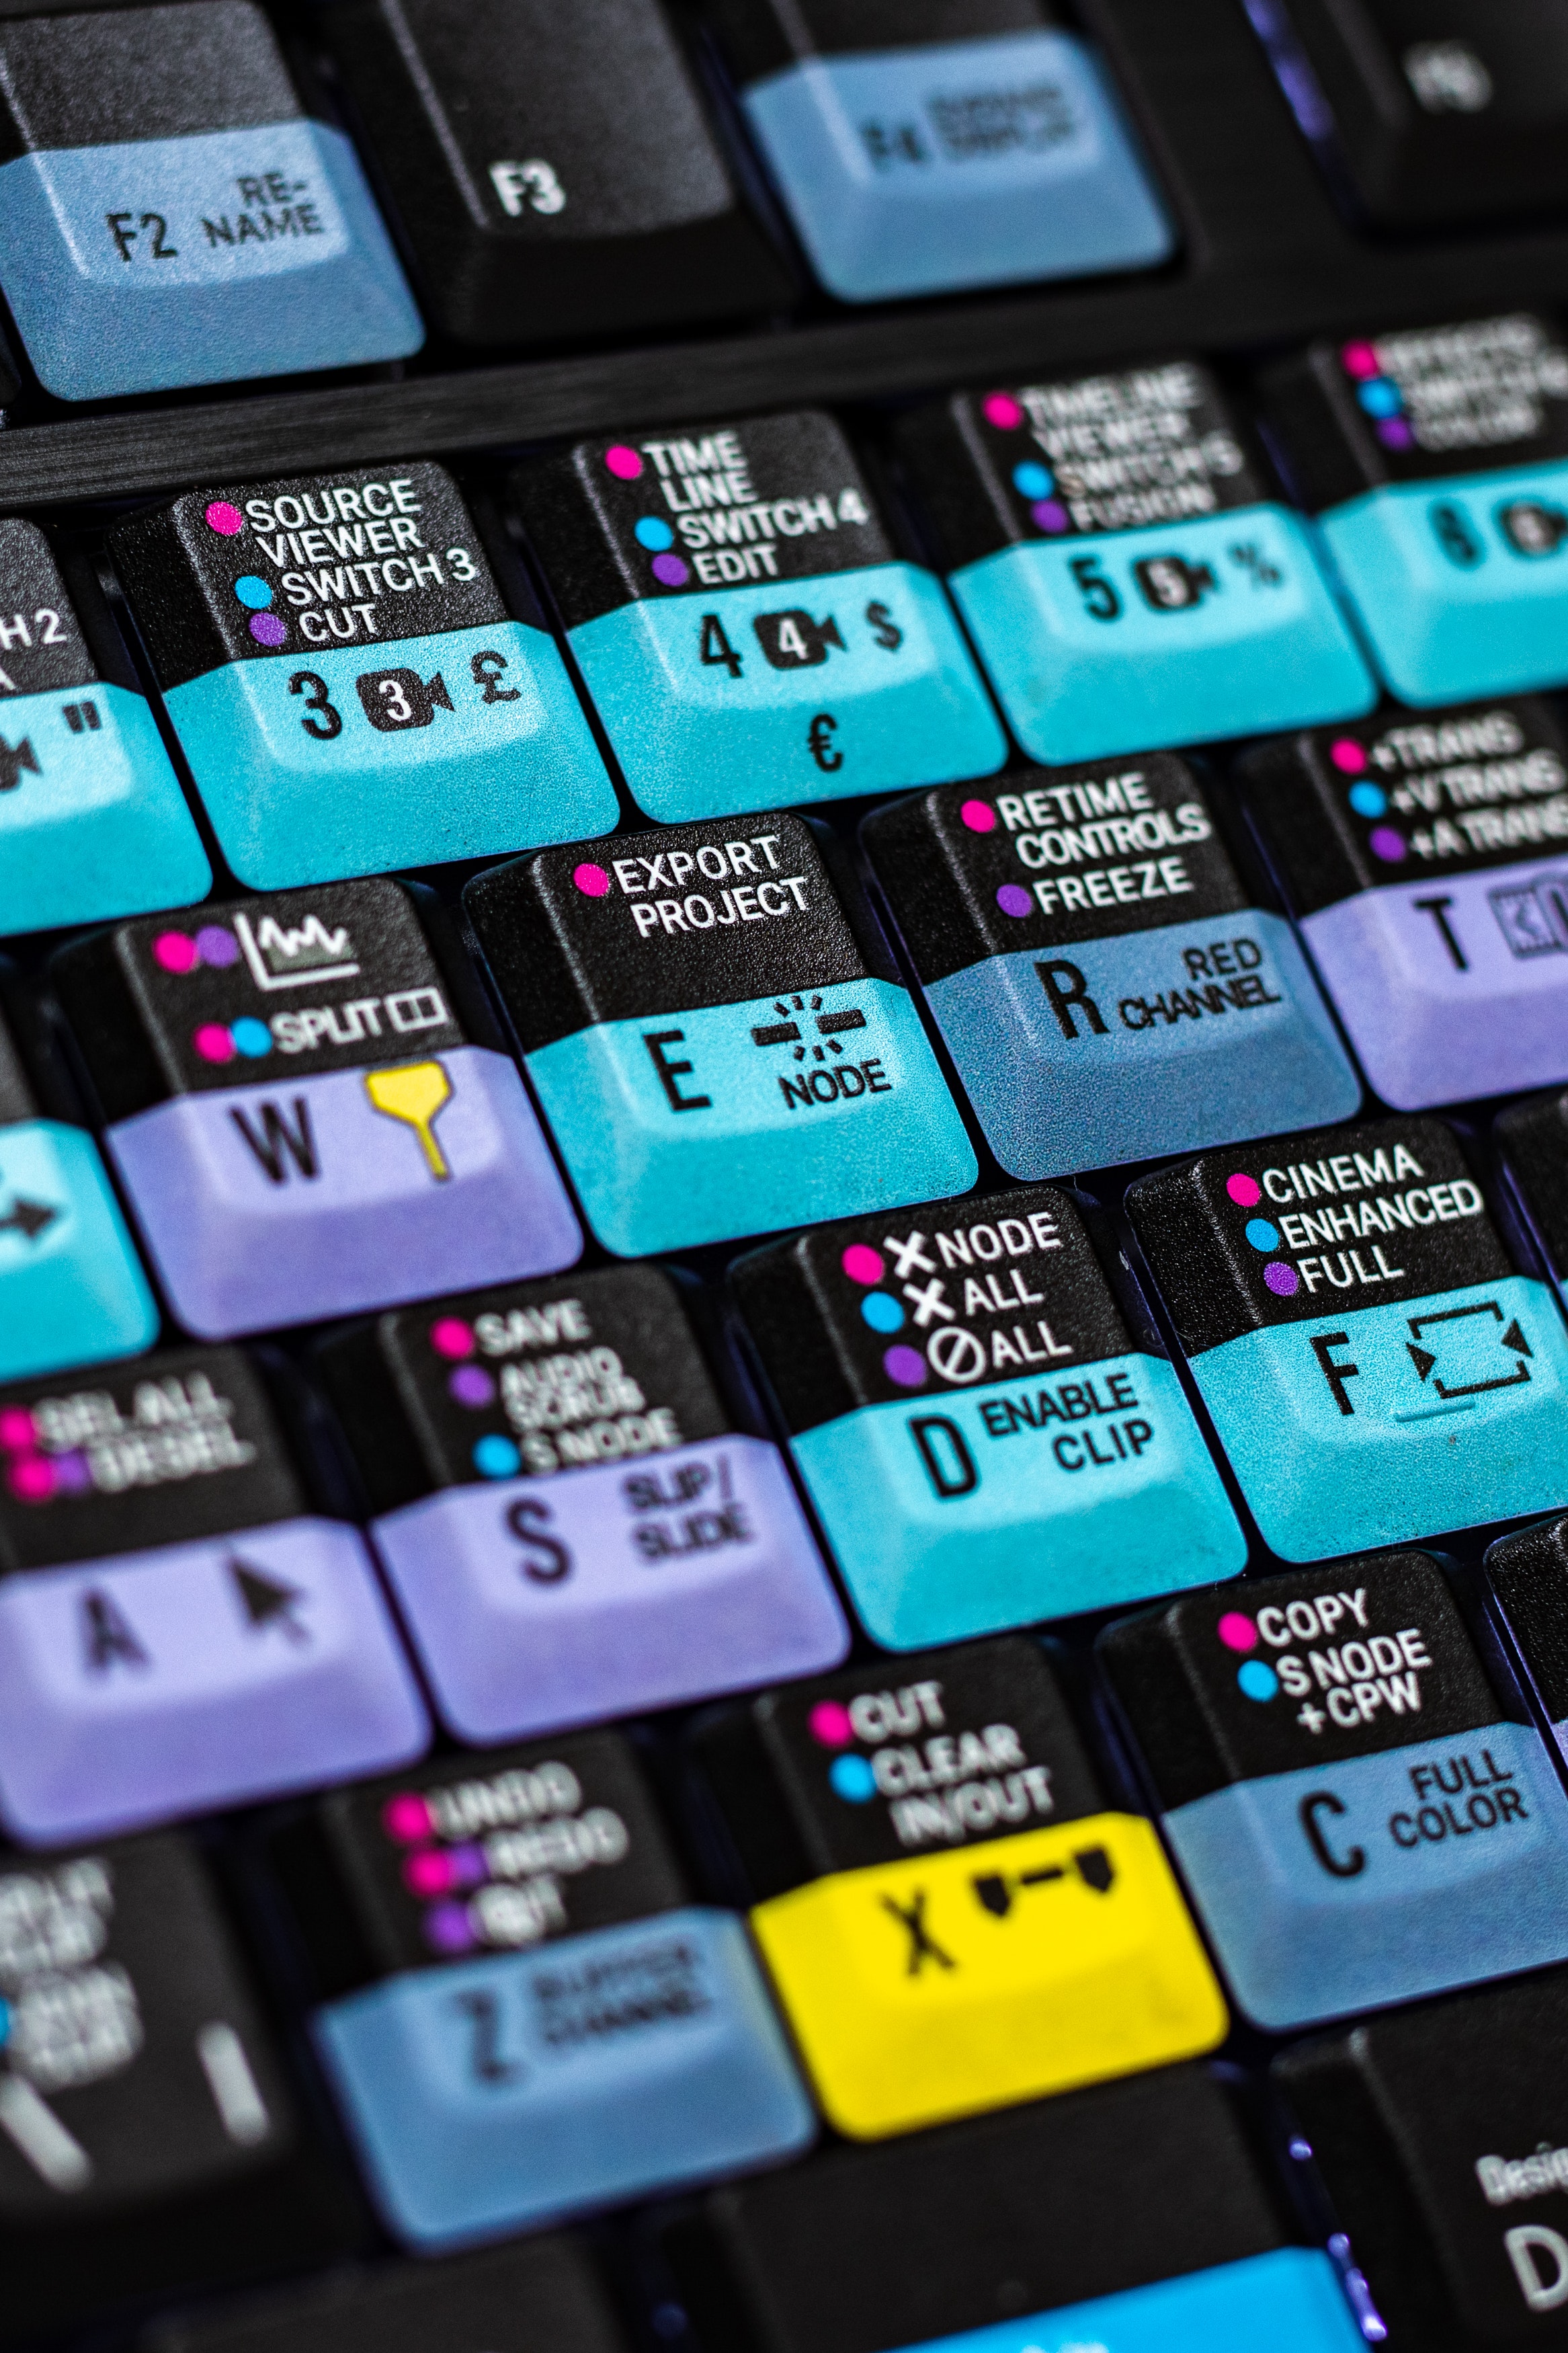
digital, Colorfulness, font, communication device, Material property, Tints and shades, technology, magenta, gadget, electronic device, electric blue, close up, eyelash, portable communications device, pattern, rectangle, machine, audio equipment, collection, mobile device, multimedia, brand, office equipment, electronics, graphic design, cellular network